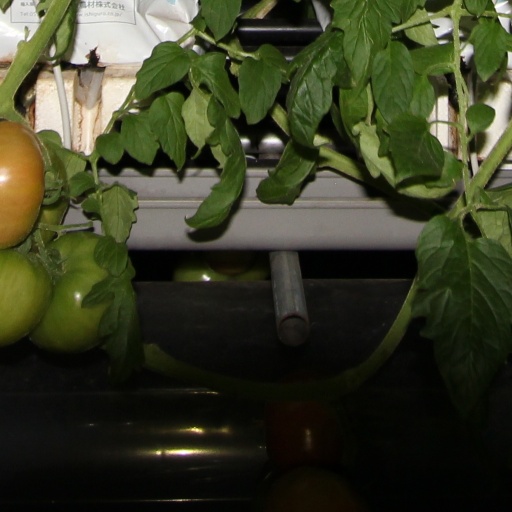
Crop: tomato